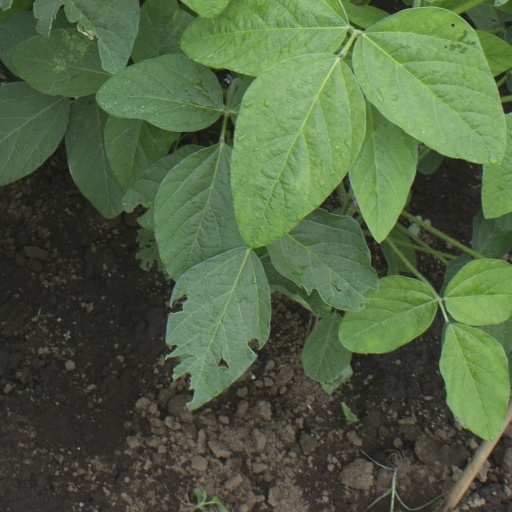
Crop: soybean